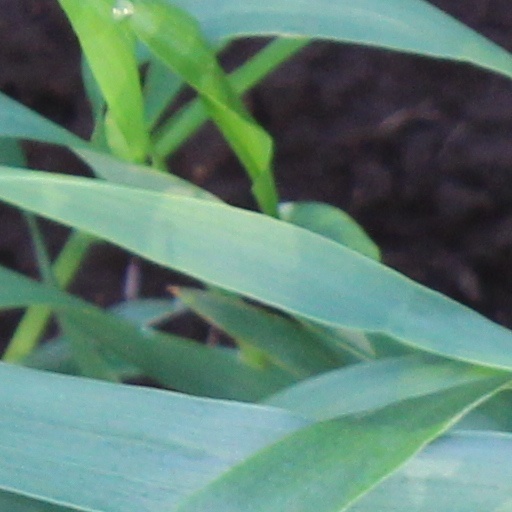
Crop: wheat